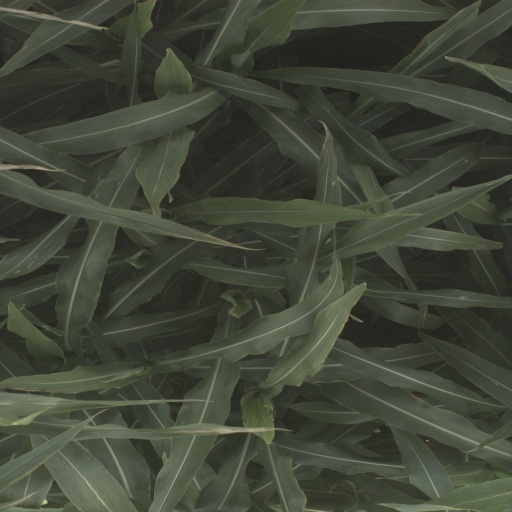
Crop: sorghum